Two Row Wampum Treaty

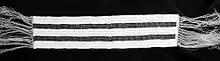
The Two Row Wampum is one of the oldest treaty relationships between the Onkwehonweh, original people of Turtle Island (North America), and European immigrants. The treaty was made in 1613.

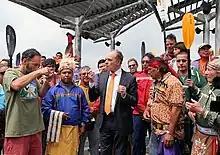
Andy Mager, Hickory Edwards, Netherlands Consul Rob de Vos, Chief Jake Edwards and Faithkeeper Oren Lyons reaffirm the Two Row treaty

The Two Row Wampum Treaty, also known as "Guswenta" or "Kaswentha" and as the Tawagonshi Agreement of 1613 or the Tawagonshi Treaty, is a mutual treaty agreement, made in 1613 between representatives of the Five Nations of the Haudenosaunee (or Iroquois) and representatives of the Dutch government in what is now upstate New York. The agreement is considered by the Haudenosaunee to be the basis of all of their subsequent treaties with European and North American governments, and the citizens of those nations, including the Covenant Chain treaty with the British in 1677 and the Treaty of Canandaigua with the United States in 1794.